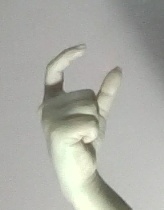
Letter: nun